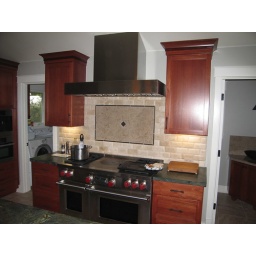
Hood in and boy does it keep the kitchen smoke free